Autotesting

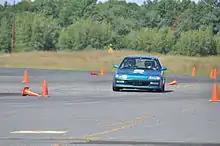
A car performing autotests (autocross) on tarmac in the US

Autotests can take place on either grass or hard surface. Grass Autotests are popular for club events as they are more gentle on tires and transmissions. Many Clubs run their Grass autotests without any reversing. Championship Autotests in the UK are normally on a hard surface.